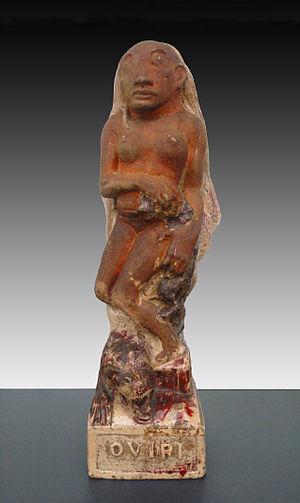
Le musée d’Orsay est un musée national inauguré en 1986, situé dans le 7ᵉ arrondissement de Paris le long de la rive gauche de la Seine. Il est installé dans l’ancienne gare d'Orsay, construite par Victor Laloux de 1898 à 1900 et réaménagée en musée sur décision du Président de la République Valéry Giscard d'Estaing. Ses collections présentent l’art occidental de 1848 à 1914, dans toute sa diversité : peinture, sculpture, arts décoratifs, art graphique, photographie, architecture, etc. Il est l’un des plus grands musées d’Europe pour cette période.